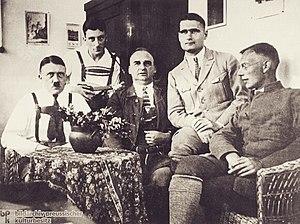
Quelques participants du putsch de la Brasserie détenus à la prison de Landsberg en 1924: Adolf Hitler, Emil Maurice, Hermann Kriebel, Rudolf Hess, Friedrich Weber.
Le putsch de la Brasserie ou putsch de Munich est une tentative de prise du pouvoir par la force en Bavière menée par Adolf Hitler, dirigeant du Parti national-socialiste des travailleurs allemands, dans la soirée du 8 novembre 1923. Elle se déroula principalement à la Bürgerbräukeller, une brasserie de Munich. Y participèrent notamment Hermann Göring, Ernst Röhm, Rudolf Hess, Heinrich Himmler et Julius Streicher.